Christophe Josse

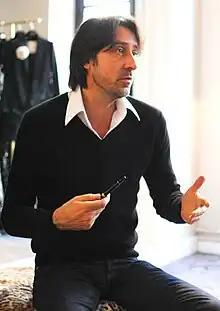
Christophe Josse in his atelier in Paris

Christophe Josse is a French fashion designer and an haute couture fashion brand.